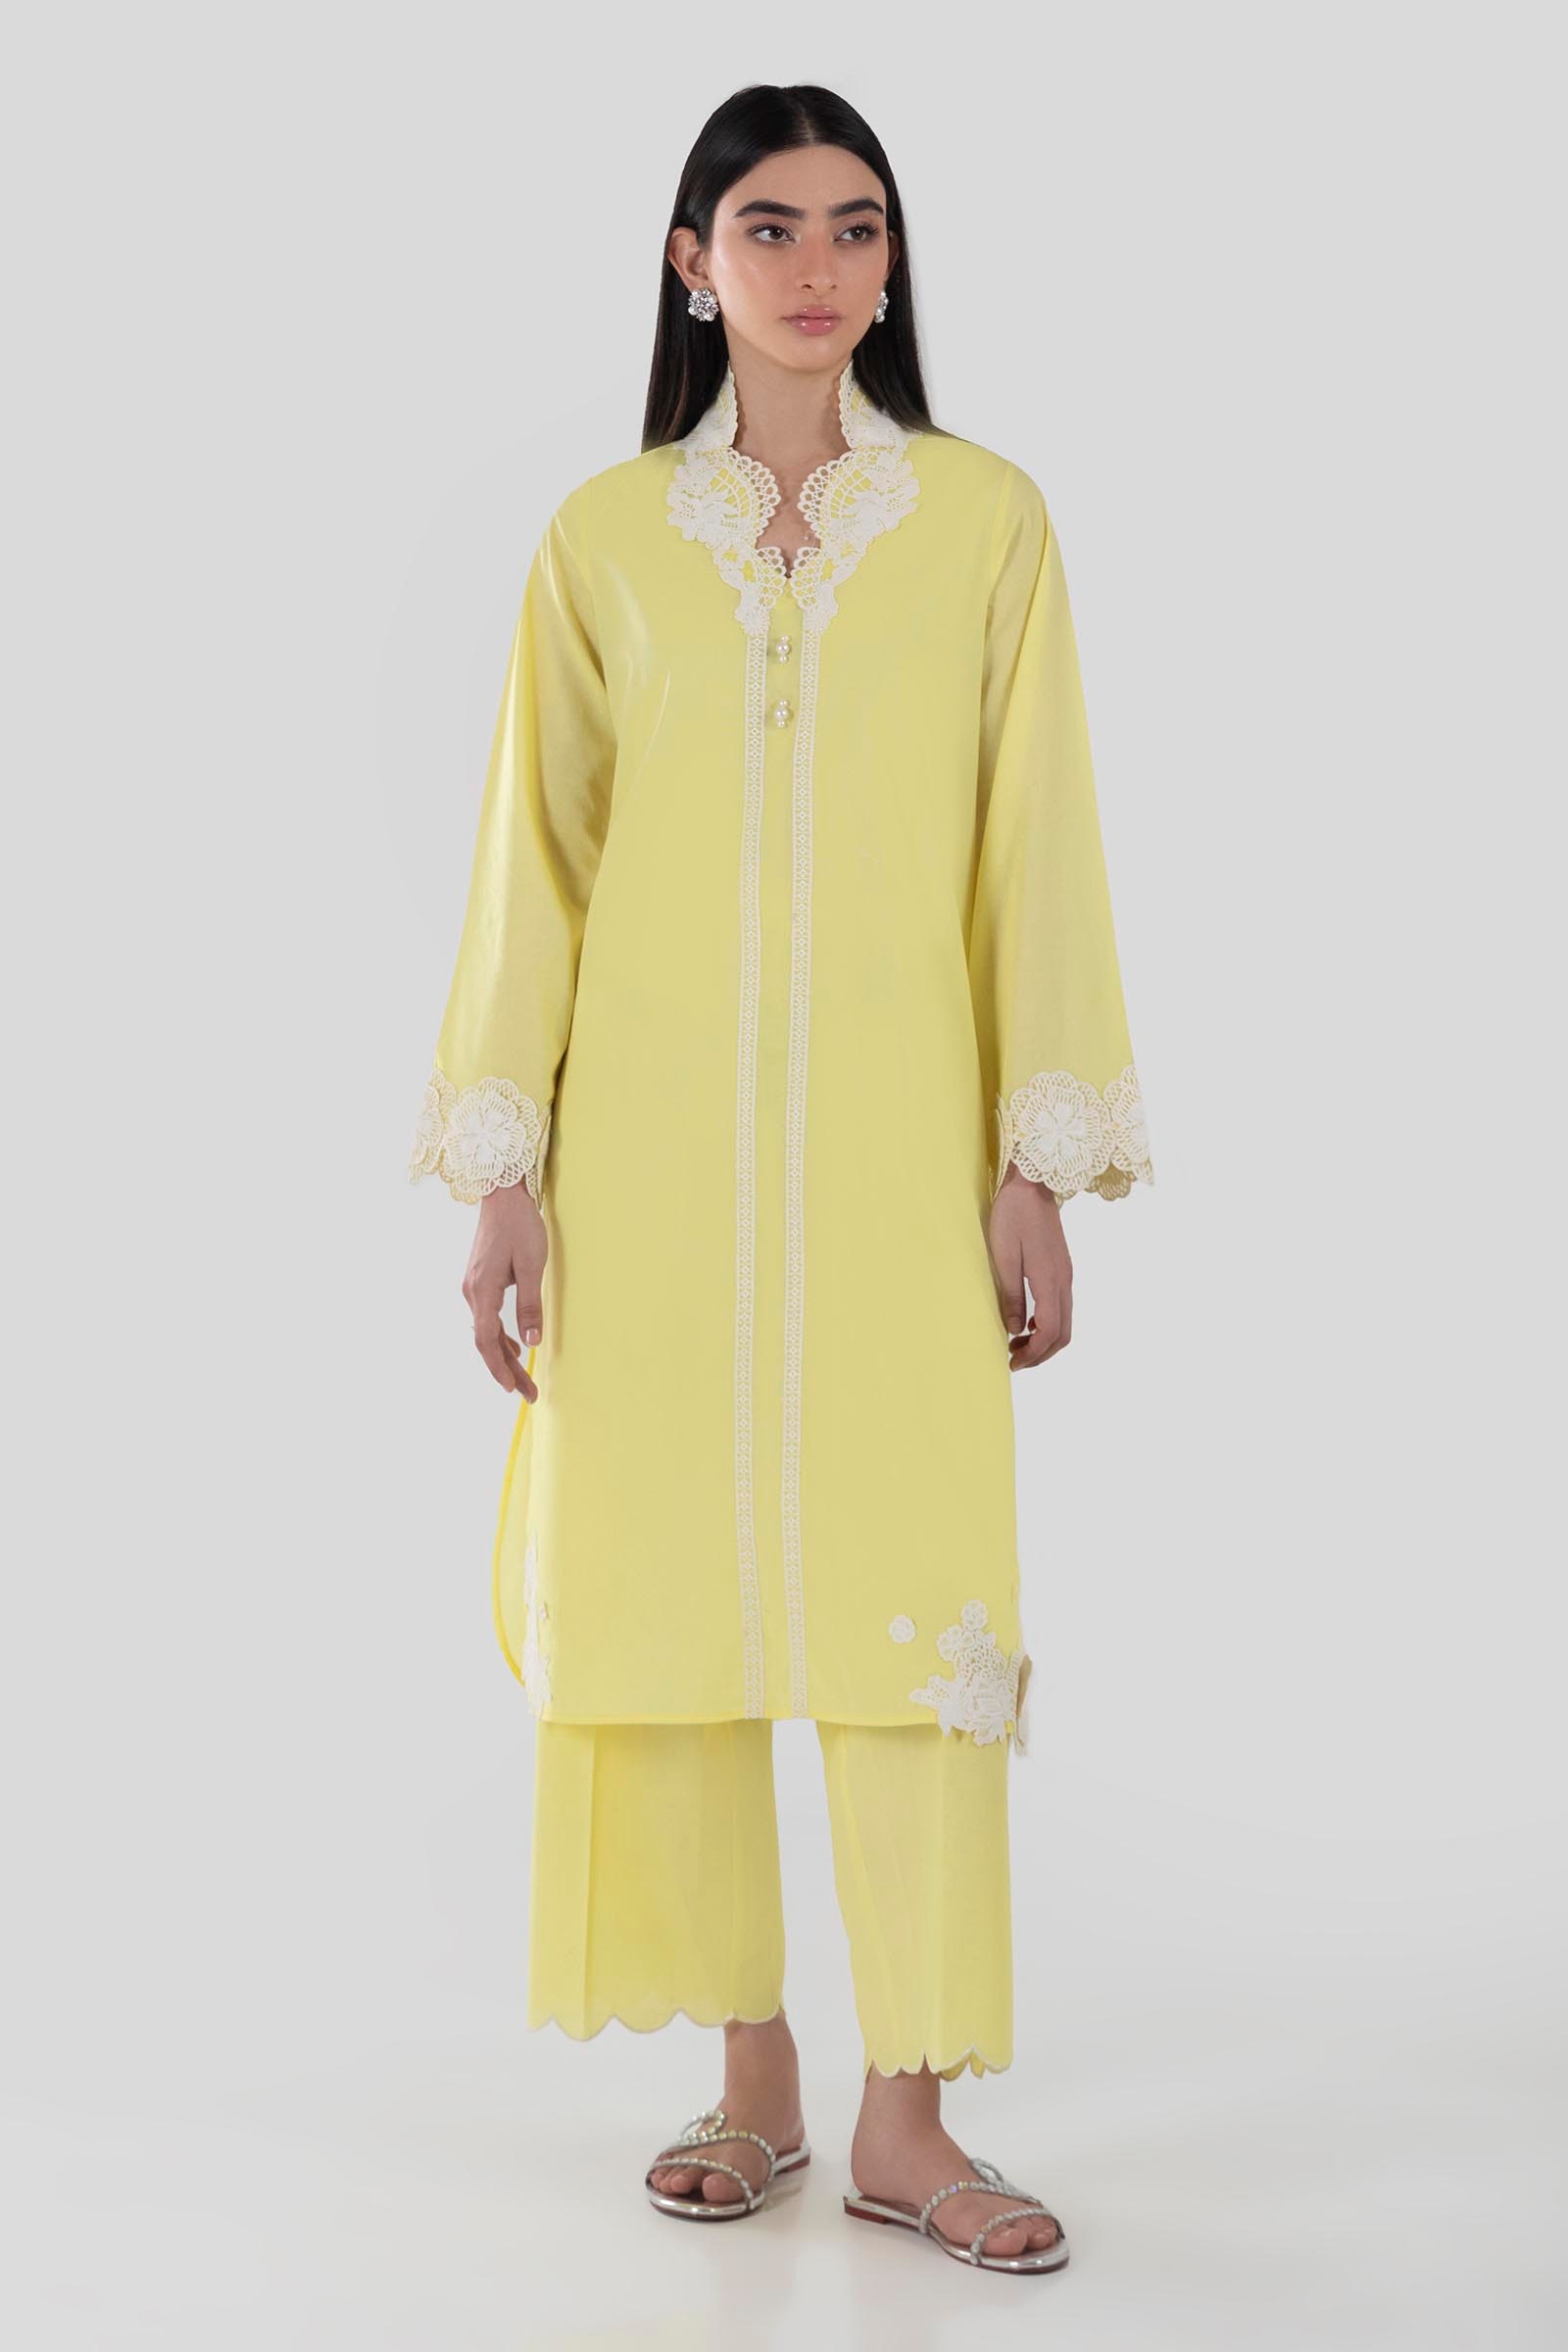
yellow embroidered chiffon tunic